Germaine of Foix

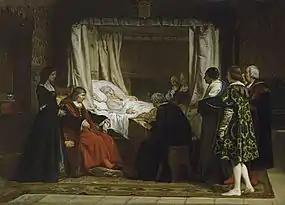
An 1864 depiction of Queen Isabella dictating her will; her husband is sitting beside her bed in red.

On 26 November 1504, Isabella I, Queen Regnant of the countries of the Crown of Castile and Queen Consort of those in the Crown of Aragon (1451–1504), died. As both her son and her grandsons had already died, the Crown of Castile was inherited by her eldest living daughter, Infanta Joanna ("Joanna the Mad"; 1479–1555) and Joanna's husband, Archduke Philip of Austria, Lord of the Netherlands and Duke of Burgundy ("Philip the Handsome/Fair"; 1478–1506). King Ferdinand II, Isabella's widower and Joanna's father, thus lost control of the countries that he had only ruled "jure uxoris" (Latin: "by right of [his] wife").